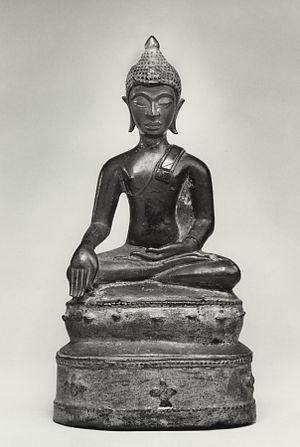
Le bronze arsénié est un alliage dans lequel de l’arsenic est ajouté au cuivre à la place, ou en plus de l’étain ou d’autres éléments métalliques d’addition, pour former du bronze. L’utilisation d’arsenic avec le cuivre, en tant qu’élément secondaire d’alliage ou en compagnie d’un autre composant tel que l’étain, donne un alliage à la fois plus résistant et présentant un meilleur comportement au coulage.